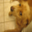
Label: dog